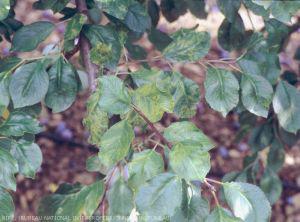
Plant: Plum
Disease: plum pox virus